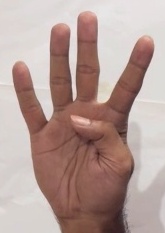
ASL sign: 4